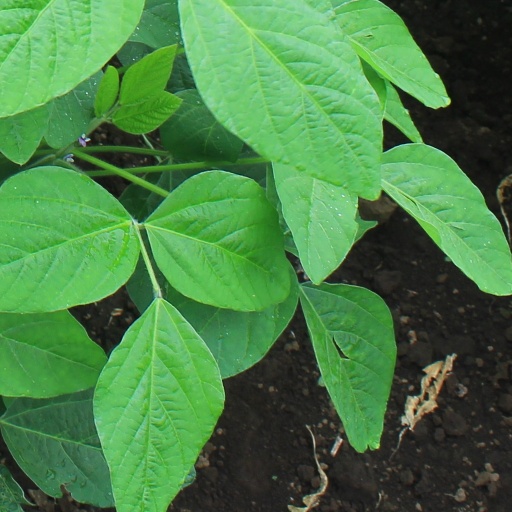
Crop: soybean